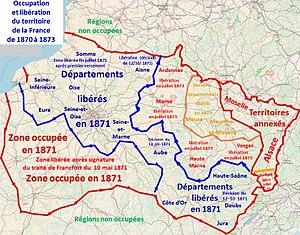
Occupation allemande rt libération de la France à la suite de la guerre de 1870.
De 1870 à 1873, le quart Nord-Est France a subi une occupation par l’armée allemande d’une durée variable, de quelques mois au sud de la Loire, prolongée jusqu'à 3 ans pour certaines parties de l’Est jusqu'au paiement de l'indemnité de 5 milliards de francs exigée par le traité de Francfort.
Le territoire de la France a subi au cours de son Histoire plusieurs invasions et occupations étrangères. Cet article a pour objectif de les recenser.